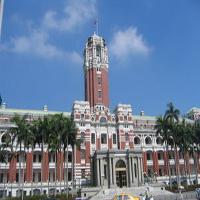
Weather: sun or clear